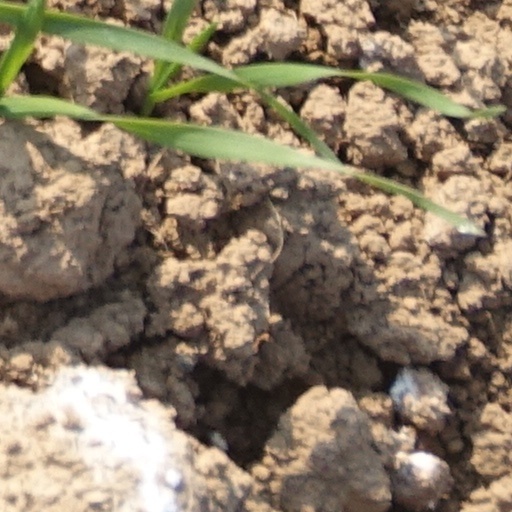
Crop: wheat